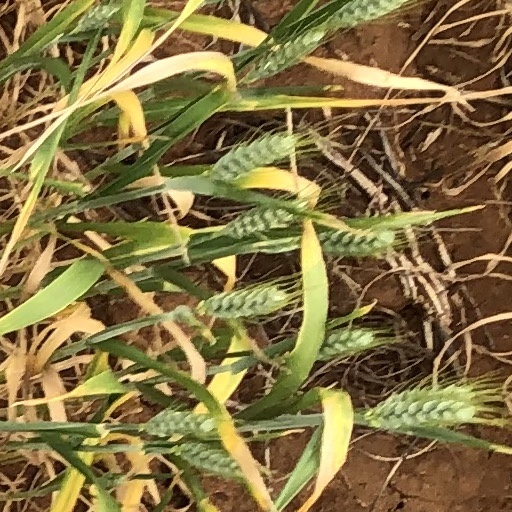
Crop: wheat